János Apáczai Csere

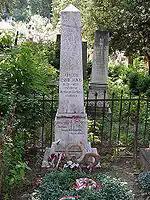
The tomb of Apáczai in Cluj-Napoca's Hajongard Cemetery

János Apáczai Csere (10 June 1625 – 31 December 1659) was a Hungarian polyglot, pedagogist, philosopher and theologian, famous for his work "The Hungarian Encyclopedia", the first textbook to be written in Hungarian. The "Encyclopædia Britannica" calls him "the leading Protestant scholar and writer" of 17th-century Hungary.